Industrialization in Germany

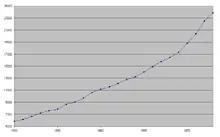
Route kilometers of railroads in the territory of the German Confederation 1850–1873

One characteristic of industrial development was its uneven regional distribution. The reasons for this were manifold. Connection to the railroad network or the availability of raw materials, labor or capital played a role.